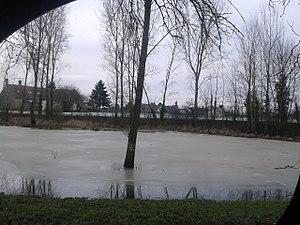
Janvier 2013, la Marmagne à Babile, commune de Férolles. Vue vers l'O-N-O. La Marmagne est un affluent de rive droite du Dhuy. (A mi-plan, le blanc est de la neige sur les sillons d'un champ.)
La Marmagne est un cours d'eau français traversant le département du Loiret et la région naturelle du val de Loire.
Le Dhuy est une rivière française qui coule dans le département du Loiret. C'est un affluent du Loiret, donc un sous-affluent de la Loire.